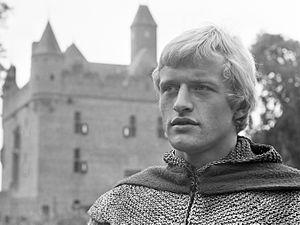
Rutger Hauer /ˈrʏtxər ˈɦʌuər/ est un acteur néerlandais né le 23 janvier 1944 à Breukelen dans la province d'Utrecht et mort le 19 juillet 2019 à Beetsterzwaag dans la province de la Frise.